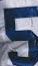
Number: 5